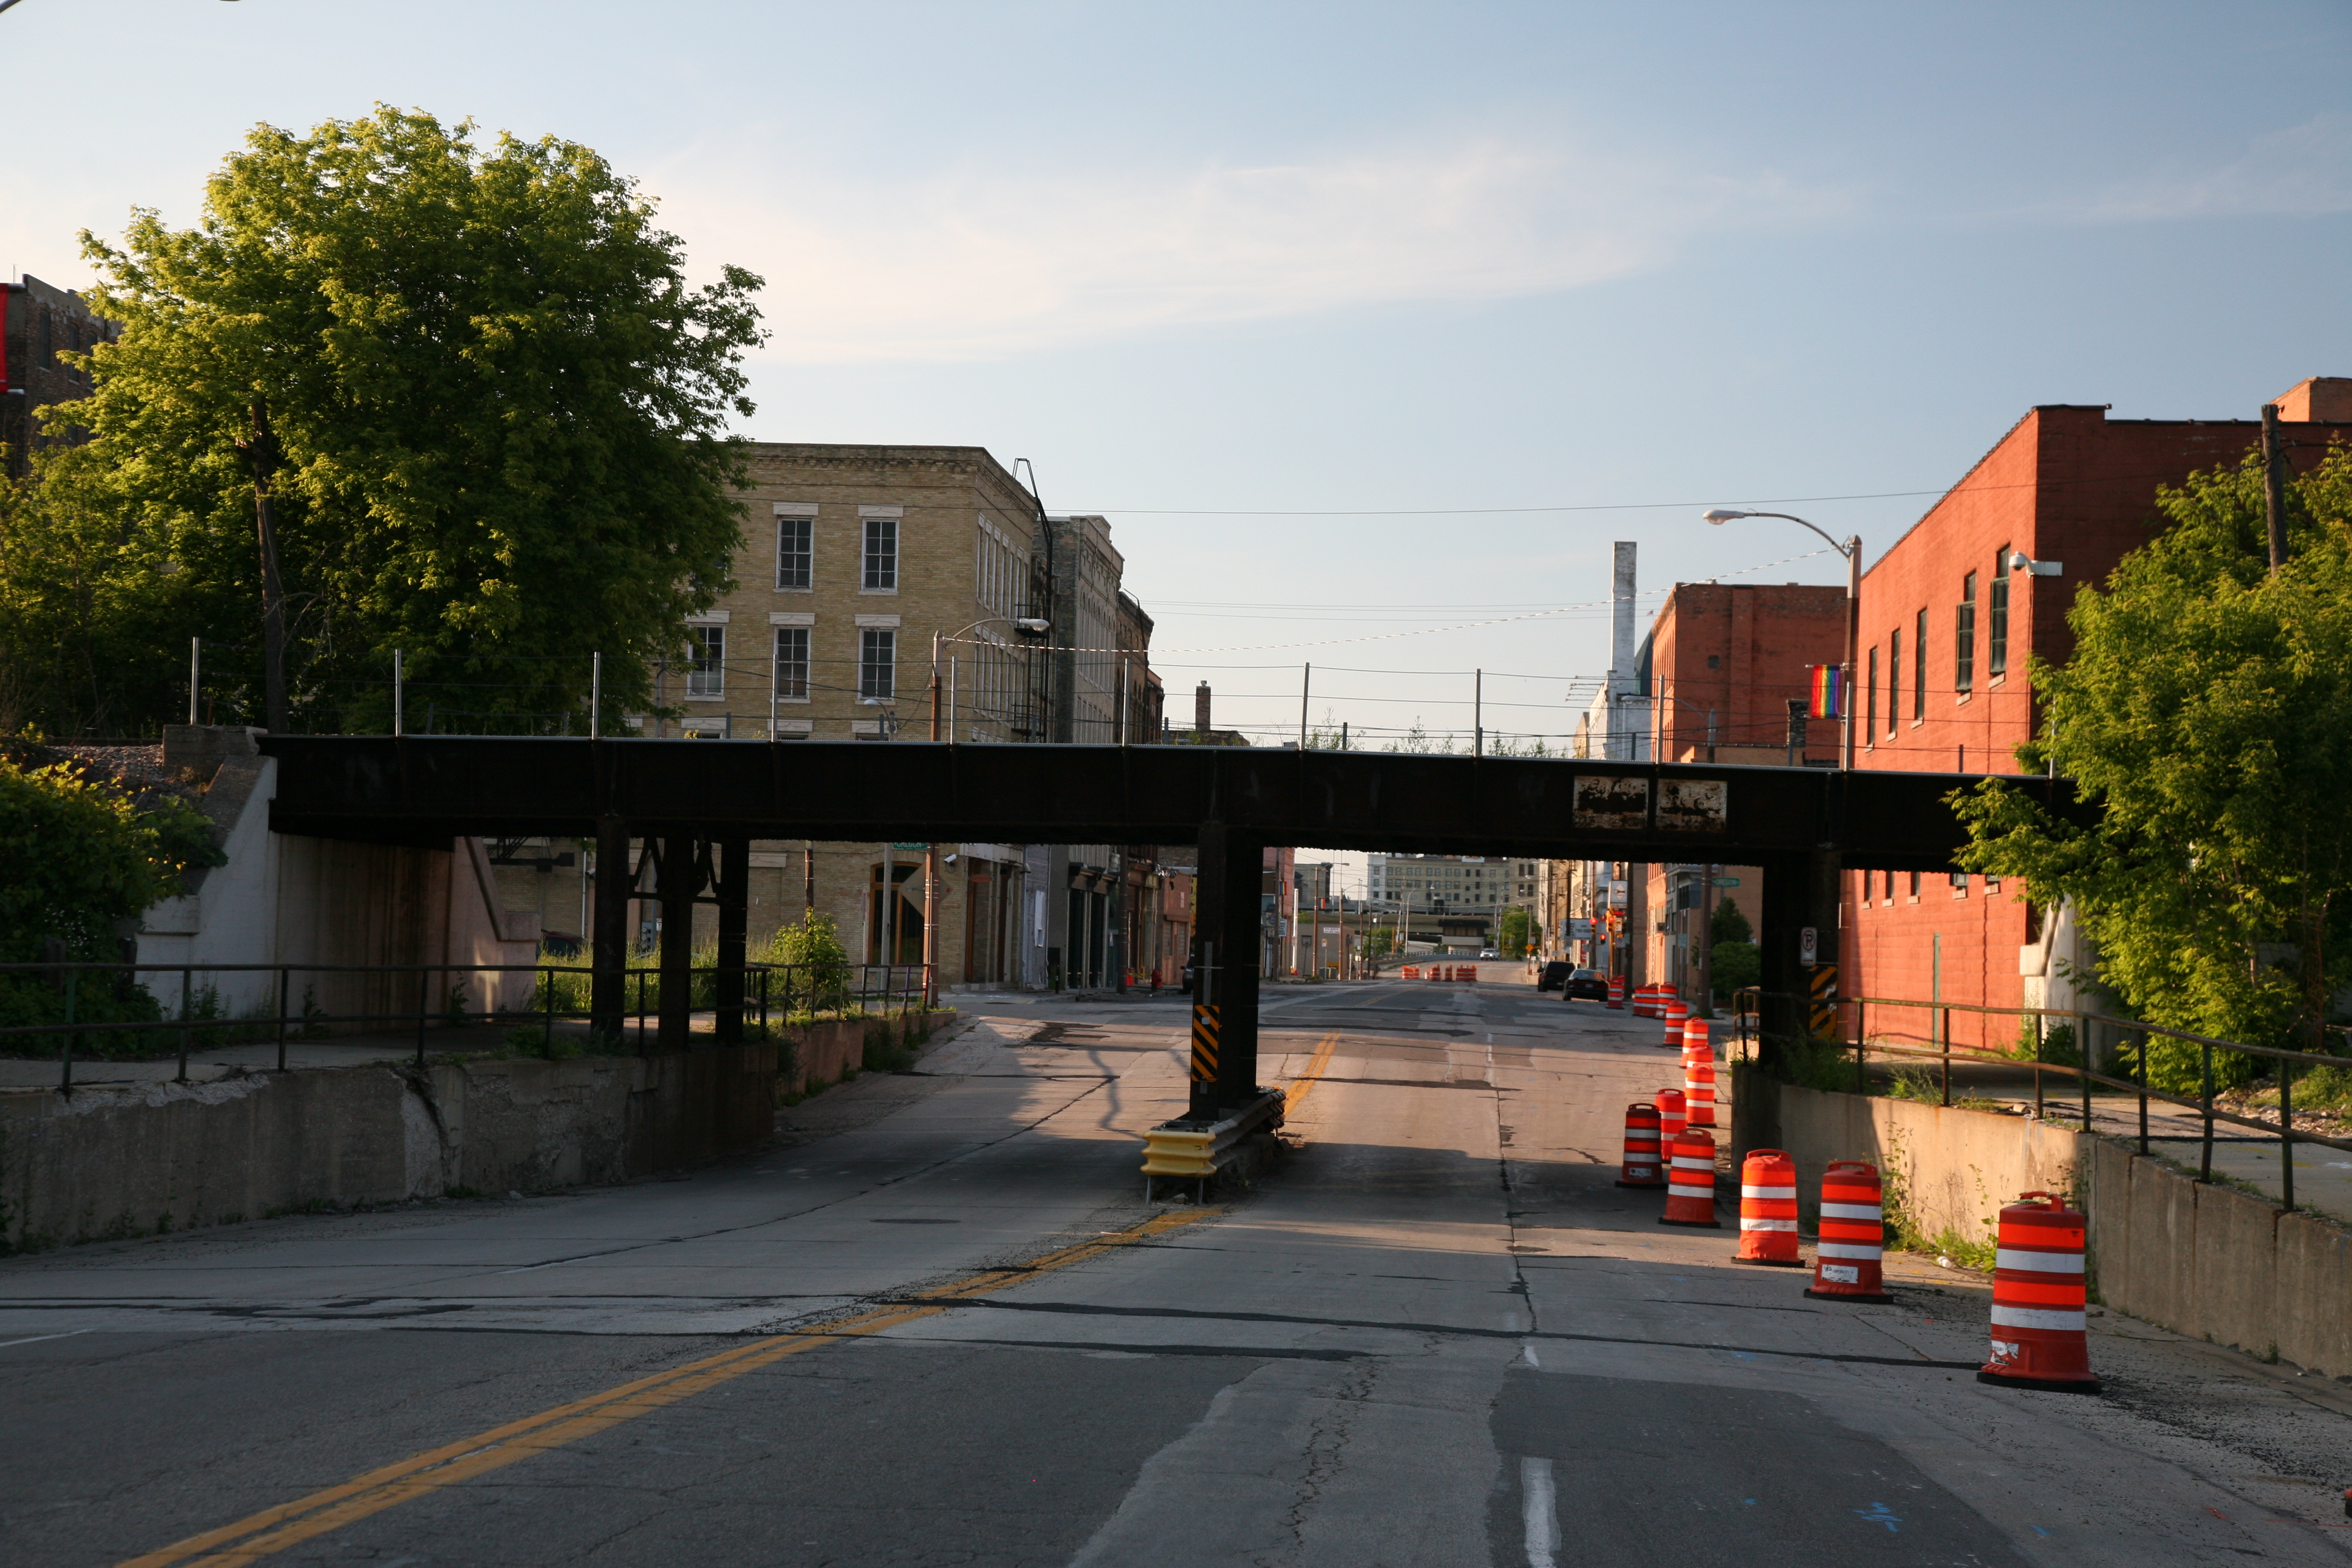
architecture, road, bridge, city, train, downtown, transport, factory, lane, waterway, hilton, buick, estate, wisconsin, milwaukee, neighbourhood, urban area, residential area, human settlement